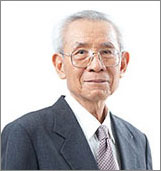
พนัส สิมะเสถียร

| honorific-prefix = ศาสตราจารย์
| honorific-suffix = มหาปรมาภรณ์ช้างเผือก|ม.ป.ช., มหาวชิรมงกุฎ|ม.ว.ม., ทุติยจุลจอมเกล้าวิเศษ|ท.จ.ว.
| name = พนัส สิมะเสถียร
| image = พนัส สิมะเสถียร.jpg
| order = รัฐมนตรีว่าการกระทรวงการคลังของไทย|รัฐมนตรีว่าการกระทรวงการคลัง
| primeminister = อานันท์ ปันยารชุน|นายอานันท์ ปันยารชุน
| term_start = 18 มิถุนายน พ.ศ. 2535
| term_end = 22 กันยายน พ.ศ. 2535
| predecessor = สุธี สิงห์เสน่ห์|นายสุธี สิงห์เสน่ห์
| successor = ธารินทร์ นิมมานเหมินท์|นายธารินทร์ นิมมานเหมินท์
| order2 = มหาวิทยาลัยธรรมศาสตร์|รักษาการอธิการบดีมหาวิทยาลัยธรรมศาสตร์
| term_start2 = 10 มีนาคม พ.ศ. 2538
| term_end2 = 18 กรกฎาคม พ.ศ. 2538
| predecessor2 = ชาญวิทย์ เกษตรศิริ|ศ.ดร.ชาญวิทย์ เกษตรศิริ
| successor2 = นริศ ชัยสูตร|รศ.ดร.นริศ ชัยสูตร
| birth_place = จังหวัดพระนคร ประเทศไทย|ประเทศสยาม
| spouse = กัลยา สิมะเสถียร
| religion = พุทธ
| signature = Panas_Simasathien_Signature.jpg
 ศาสตราจารย์พนัส สิมะเสถียร เป็นอดีตรัฐมนตรีว่าการกระทรวงการคลัง ในรัฐบาลของนายอานันท์ ปันยารชุน อดีตรักษาการอธิการบดีมหาวิทยาลัยธรรมศาสตร์
== ประวัติ ==
พนัส สิมะเสถียร เกิดเมื่อวันที่ 29 กันยายน พ.ศ. 2475 เป็นบุตรของนายเพ็ญ กับนางจำเนียร สิมะเสถียร เป็นอดีตรัฐมนตรีว่าการกระทรวงการคลัง (ประเทศไทย)|กระทรวงการคลัง พระบรมราชโองการ ประกาศ แต่งตั้งรัฐมนตรี (จำนวน ๒๖ ราย) อดีตปลัดกระทรวงการคลัง อดีตรักษาการอธิการบดี และนายกสภามหาวิทยาลัยธรรมศาสตร์ เป็นอดีตอธิบดีกรมสรรพากรโดยเป็นคนแรกที่จบการศึกษาปริญญาเอกในขณะดำรงตำแหน่งอธิบดีกรมสรรพากร
ปัจจุบันเป็นประธานกรรมการกฤษฎีกา (คณะที่ 12,กฎหมายการคลัง) และประธานคณะกรรมการพัฒนาการเศรษฐกิจและสังคมแห่งชาติ โดยได้รับโปรดเกล้าฯ แต่งตั้งเป็นกรรมการกฤษฎีกา ตั้งแต่ พ.ศ. 2525 ถึงปัจจุบัน
ศ.พนัส สิมะเสถียร หรือ ศ.ดร.พนัส สิมะเสถียร สมรสกับนางกัลยา สิมะเสถียร มีบุตร 3 คน คือ นายดนุชา สิมะเสถียร, นางณัฐญา นิยมานุสร (สิมะเสถียร) และ นายธีรสุต สิมะเสถียร
ศ.พนัส สิมะเสถียร เคยได้รับแต่งตั้งเป็นสภานิติบัญญัติแห่งชาติ พ.ศ. 2516|สมาชิกสภานิติบัญญัติแห่งชาติ ในปี พ.ศ. 2516
พนัส สิมะเสถียร เคยเป็นประธานมูลนิธิหอชมเมืองกรุงเทพมหานคร 'ไอคอนสยาม' ยกเลิกสัญญาการก่อสร้าง 'หอชมเมือง' ริมเจ้าพระยา เหตุโควิด-19 ระบาด นักท่องเที่ยวลด
== การศึกษา ==
* พ.ศ. 2494	ประกาศนียบัตร วิชาการบัญชี มหาวิทยาลัยธรรมศาสตร์
* พ.ศ. 2497	B.A., Cum Laude, สาขาบริหารธุรกิจ Claremont Men's College, California ประเทศสหรัฐอเมริกา
* พ.ศ. 2498	ปริญญาโท วิชาการบัญชี University of Illinois ประเทศสหรัฐอเมริกา
* พ.ศ. 2501	ปริญญาเอก วิชาการบัญชี University of Illinois ประเทศสหรัฐอเมริกา
* พ.ศ. 2527	พาณิชยศาสตร์ดุษฎีบัณฑิตกิตติมศักดิ์, มหาวิทยาลัยธรรมศาสตร์
== เครื่องราชอิสริยาภรณ์ ==
ราชกิจจานุเบกษา, แจ้งความสำนักนายกรัฐมนตรี เรื่อง พระราชทานเครื่องราชอิสริยาภรณ์ , เล่ม ๑๐๒ ตอนที่ ๑๗ ง ฉบับพิเศษ หน้า ๔๒, ๘ กุมภาพันธ์ ๒๕๒๘
ราชกิจจานุเบกษา, แจ้งความสำนักนายกรัฐมนตรี เรื่อง พระราชทานเครื่องราชอิสริยาภรณ์, เล่ม ๙๗ ตอนที่ ๑๘๘ ง ฉบับพิเศษ หน้า ๓๗, ๕ ธันวาคม ๒๕๒๓
ราชกิจจานุเบกษา, ประกาศสำนักนายกรัฐมนตรี เรื่อง พระราชทานเครื่องราชอิสริยาภรณ์ , เล่ม ๑๑๓ ตอนที่ ๗ ข หน้า ๑, ๔ พฤษภาคม ๒๕๓๙
 สาขาสังคมศาสตร์ราชกิจจานุเบกษา, ประกาศสำนักนายกรัฐมนตรี เรื่อง พระราชทานเหรียญดุษฎีมาลา เข็มศิลปวิทยา , เล่ม ๑๑๖ ตอนที่ ๗ ข หน้า ๑๑, ๓๐ เมษายน ๒๕๔๒
ราชกิจจานุเบกษา, แจ้งความสำนักนายกรัฐมนตรี เรื่อง พระราชทานเหรียญจักรพรรดิมาลา, เล่ม ๑๐๒ ตอนที่ ๑๗ ง ฉบับพิเศษ หน้า ๒๙๙, ๘ กุมภาพันธ์ ๒๕๒๘
ราชกิจจานุเบกษา, ประกาศสำนักนายกรัฐมนตรี เรื่อง พระราชทานเหรียญรัตนาภรณ์, เล่ม ๑๐๔ ตอนที่ ๑๙๔ ง ฉบับพิเศษ หน้า ๗, ๒๘ กันยายน ๒๕๓๐
== อ้างอิง ==
หมวดหมู่:ข้าราชการพลเรือนชาวไทย
หมวดหมู่:อธิบดีกรมสรรพากร
หมวดหมู่:ปลัดกระทรวงการคลังไทย
หมวดหมู่:ศาสตราจารย์
หมวดหมู่:บุคคลจากคณะพาณิชยศาสตร์และการบัญชี มหาวิทยาลัยธรรมศาสตร์
หมวดหมู่:นักการเมืองไทย
หมวดหมู่:รัฐมนตรีว่าการกระทรวงการคลังไทย
หมวดหมู่:สมาชิกสภานิติบัญญัติแห่งชาติ
หมวดหมู่:สมาชิกวุฒิสภาไทยแบบแต่งตั้ง
หมวดหมู่:ผู้ได้รับปริญญากิตติมศักดิ์จากมหาวิทยาลัยธรรมศาสตร์
หมวดหมู่:บุคคลจากโรงเรียนสวนกุหลาบวิทยาลัย
หมวดหมู่:กรรมการกฤษฎีกาไทย
หมวดหมู่:ผู้ได้รับเครื่องราชอิสริยาภรณ์ ม.ป.ช.
หมวดหมู่:ผู้ได้รับเครื่องราชอิสริยาภรณ์ ม.ว.ม.
หมวดหมู่:ผู้ได้รับเครื่องราชอิสริยาภรณ์ ท.จ.ว.
หมวดหมู่:ผู้ได้รับเหรียญ ร.ด.ม.(ศ)
หมวดหมู่:บุคคลผู้ได้รับรางวัลครุฑทองคำ